SUSE S.A.

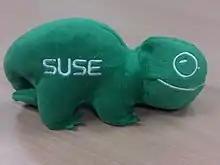
SUSE GEEKO official plush toy

On 9 November 2016, SUSE announced the acquisition of assets relating to the OpenAttic storage management assets from the German IT firm it-novum. OpenAttic was integrated into SUSE Enterprise Storage as a graphical tool to manage and monitor Ceph-based storage clusters.